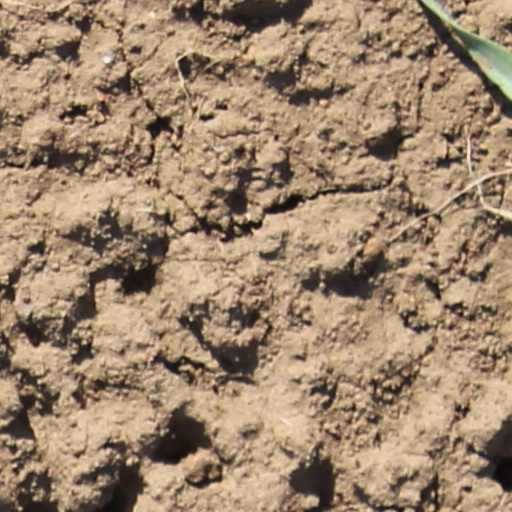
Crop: wheat